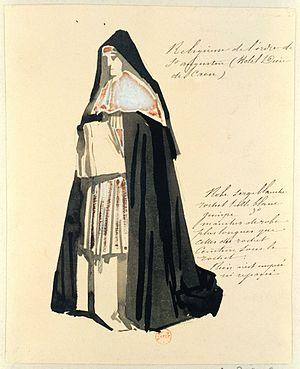
Religieuse de l'ordre de Saint-Augustin de l'Hôtel-Dieu de Caen. Lavis à l'encre de Chine rehaussé de gouache
L'Hôtel-Dieu de Caen est un établissement hospitalier fondé au XIᵉ ou XIIᵉ siècle à Caen. Au XIXᵉ siècle, il est transféré dans l'ancienne abbaye aux Dames et le premier Hôtel-Dieu, situé rue Saint-Jean, est alors détruit. Un nouvel établissement, l'actuel hôpital Clemenceau, a été construit au début du XXᵉ siècle pour remplacer l'ancien Hôtel-Dieu.